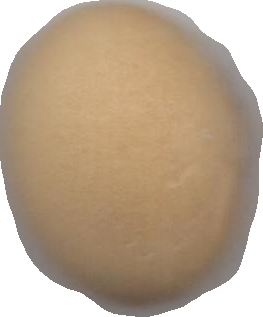
Variety: Dega